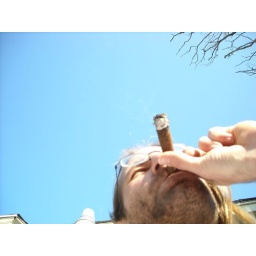
Nothing better than a good stick and clear skies, if only I had a fishing pole in the other hand